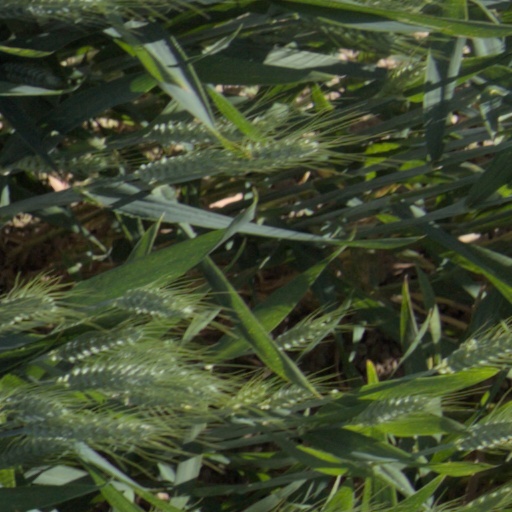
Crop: wheat